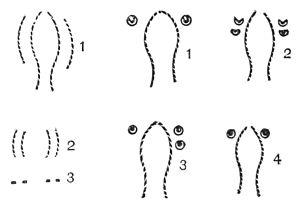
Une morsure de serpent est une blessure occasionnée par un serpent, résultant généralement de la pénétration des crochets de cet animal dans le corps, pouvant s'ensuivre d'une envenimation. Bien que la majorité des espèces de serpents ne soient pas venimeuses et étouffent leurs proies par constriction plutôt qu'en les paralysant avec leur venin, on trouve des espèces de serpents venimeux sur tous les continents à l'exception de l'Antarctique. Les serpents mordent pour chasser et attraper leurs proies, mais également pour se défendre. En cas de morsure, il est souvent difficile d'identifier si l'espèce impliquée était venimeuse ou non, et des précautions médicales doivent être prises.